Fred Trump Jr.

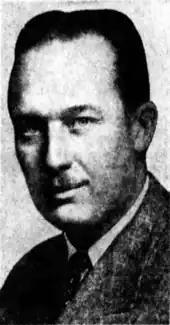
Fred Trump Sr.

By 1970, after a series of domestic incidents, Clapp asked Trump to leave their home and arranged for Fred Sr. to change the locks. When his alcoholism prevented him from continuing to function as a pilot, Trump returned to work for his father's business. He eventually moved into the unfurnished attic of his parents' house and again did maintenance on Trump properties. On September 26, 1981, at the age of 42, he died from a heart attack caused by his alcohol use.